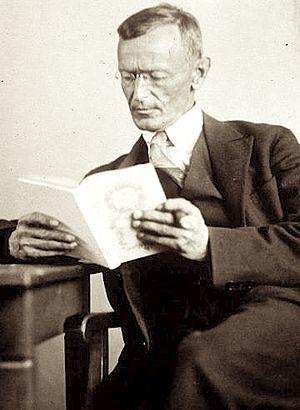
Hermann Hesse est un romancier, poète, peintre et essayiste allemand puis suisse. Il obtint le prix Bauernfeld en 1905, le prix Gottfried Keller en 1936 et, en 1946, le prix Goethe et le prix Nobel de littérature.
Carl Gustav Jung est un médecin psychiatre suisse né le 26 juillet 1875 à Kesswil et mort le 6 juin 1961 à Küsnacht, en Suisse.
L'Allemagne, en forme longue la République fédérale d'Allemagne abrégée en RFA, est un État d'Europe centrale, entouré par la mer du Nord, le Danemark et la mer Baltique au nord, par la Pologne à l'est-nord-est, par la Tchéquie à l'est-sud-est, par l'Autriche au sud-sud-est, par la Suisse au sud-sud-ouest, par la France au sud-ouest, par la Belgique et le Luxembourg à l'ouest, enfin par les Pays-Bas à l'ouest-nord-ouest. Décentralisée et fédérale, l'Allemagne compte quatre métropoles de plus d'un million d'habitants : la capitale Berlin, ainsi que Hambourg, Munich et Cologne. Le siège du gouvernement est situé dans la ville de Berlin et dans la ville fédérale de Bonn. Francfort-sur-le-Main est considérée comme la capitale financière de l'Allemagne : dans cette ville se trouve le siège de la BCE.